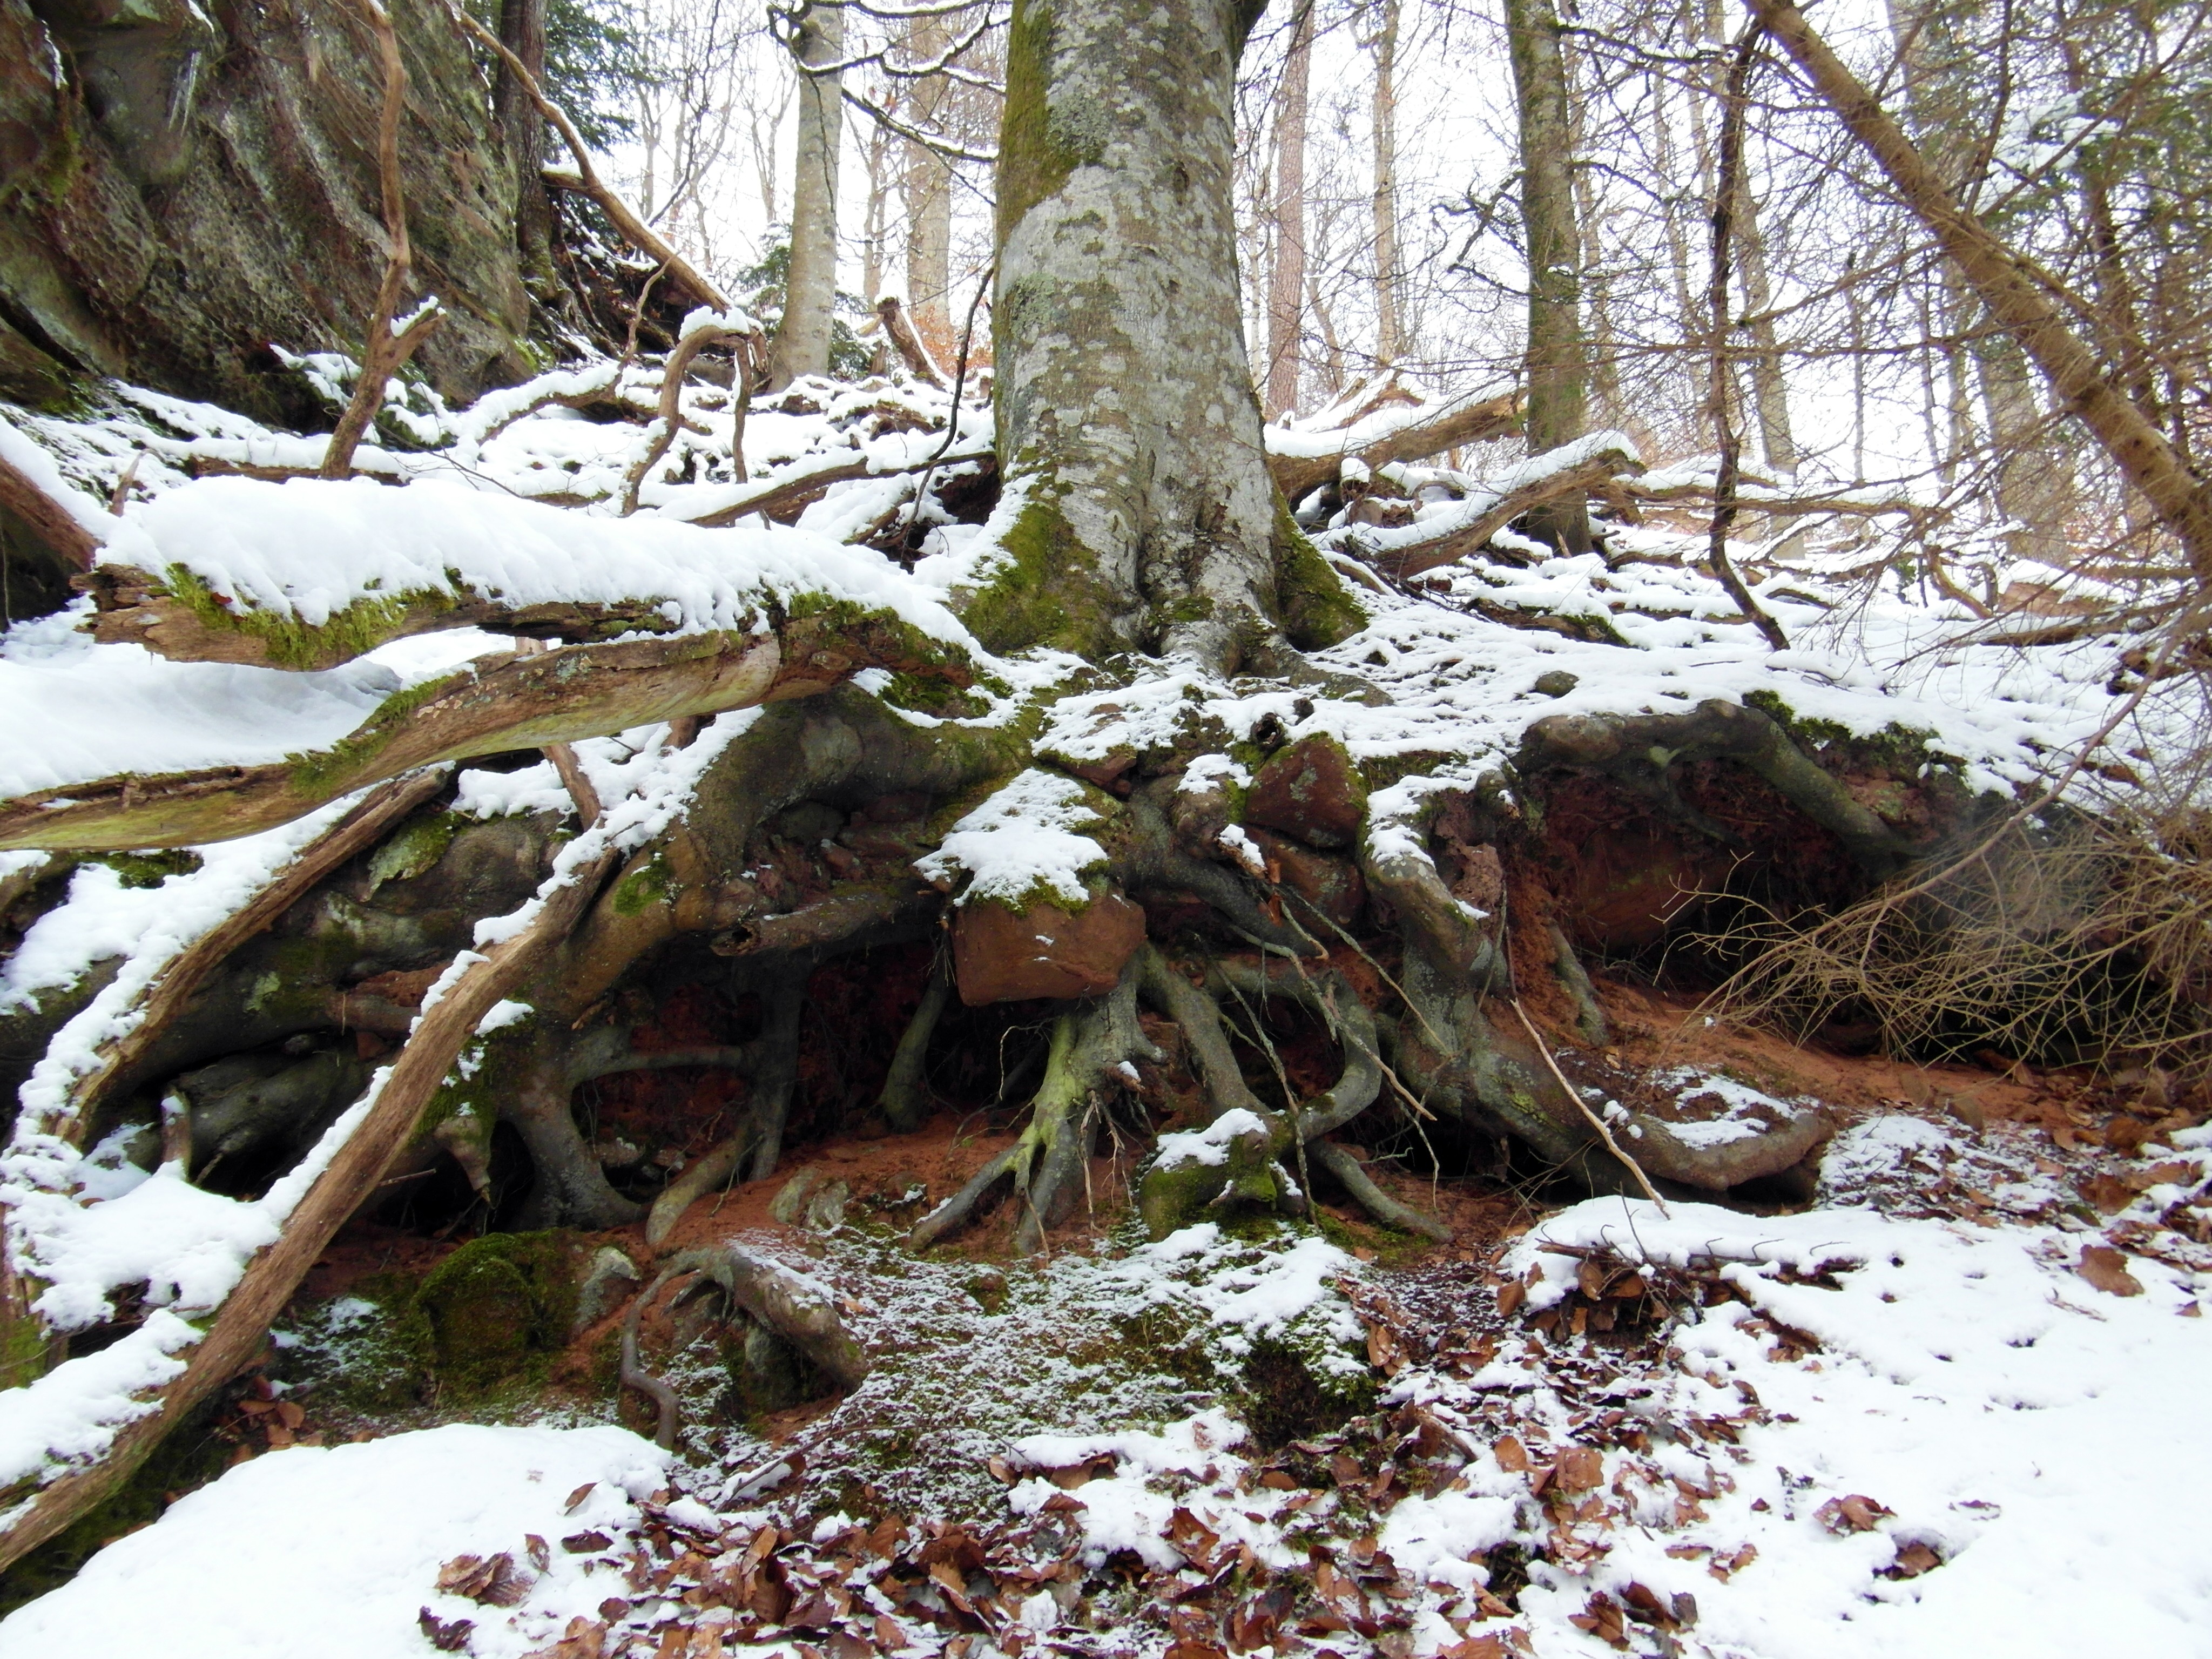
tree, forest, wilderness, branch, snow, winter, plant, leaf, trunk, stream, weather, fir, season, root, spruce, deciduous, woodland, habitat, natural environment, woody plant, land plant